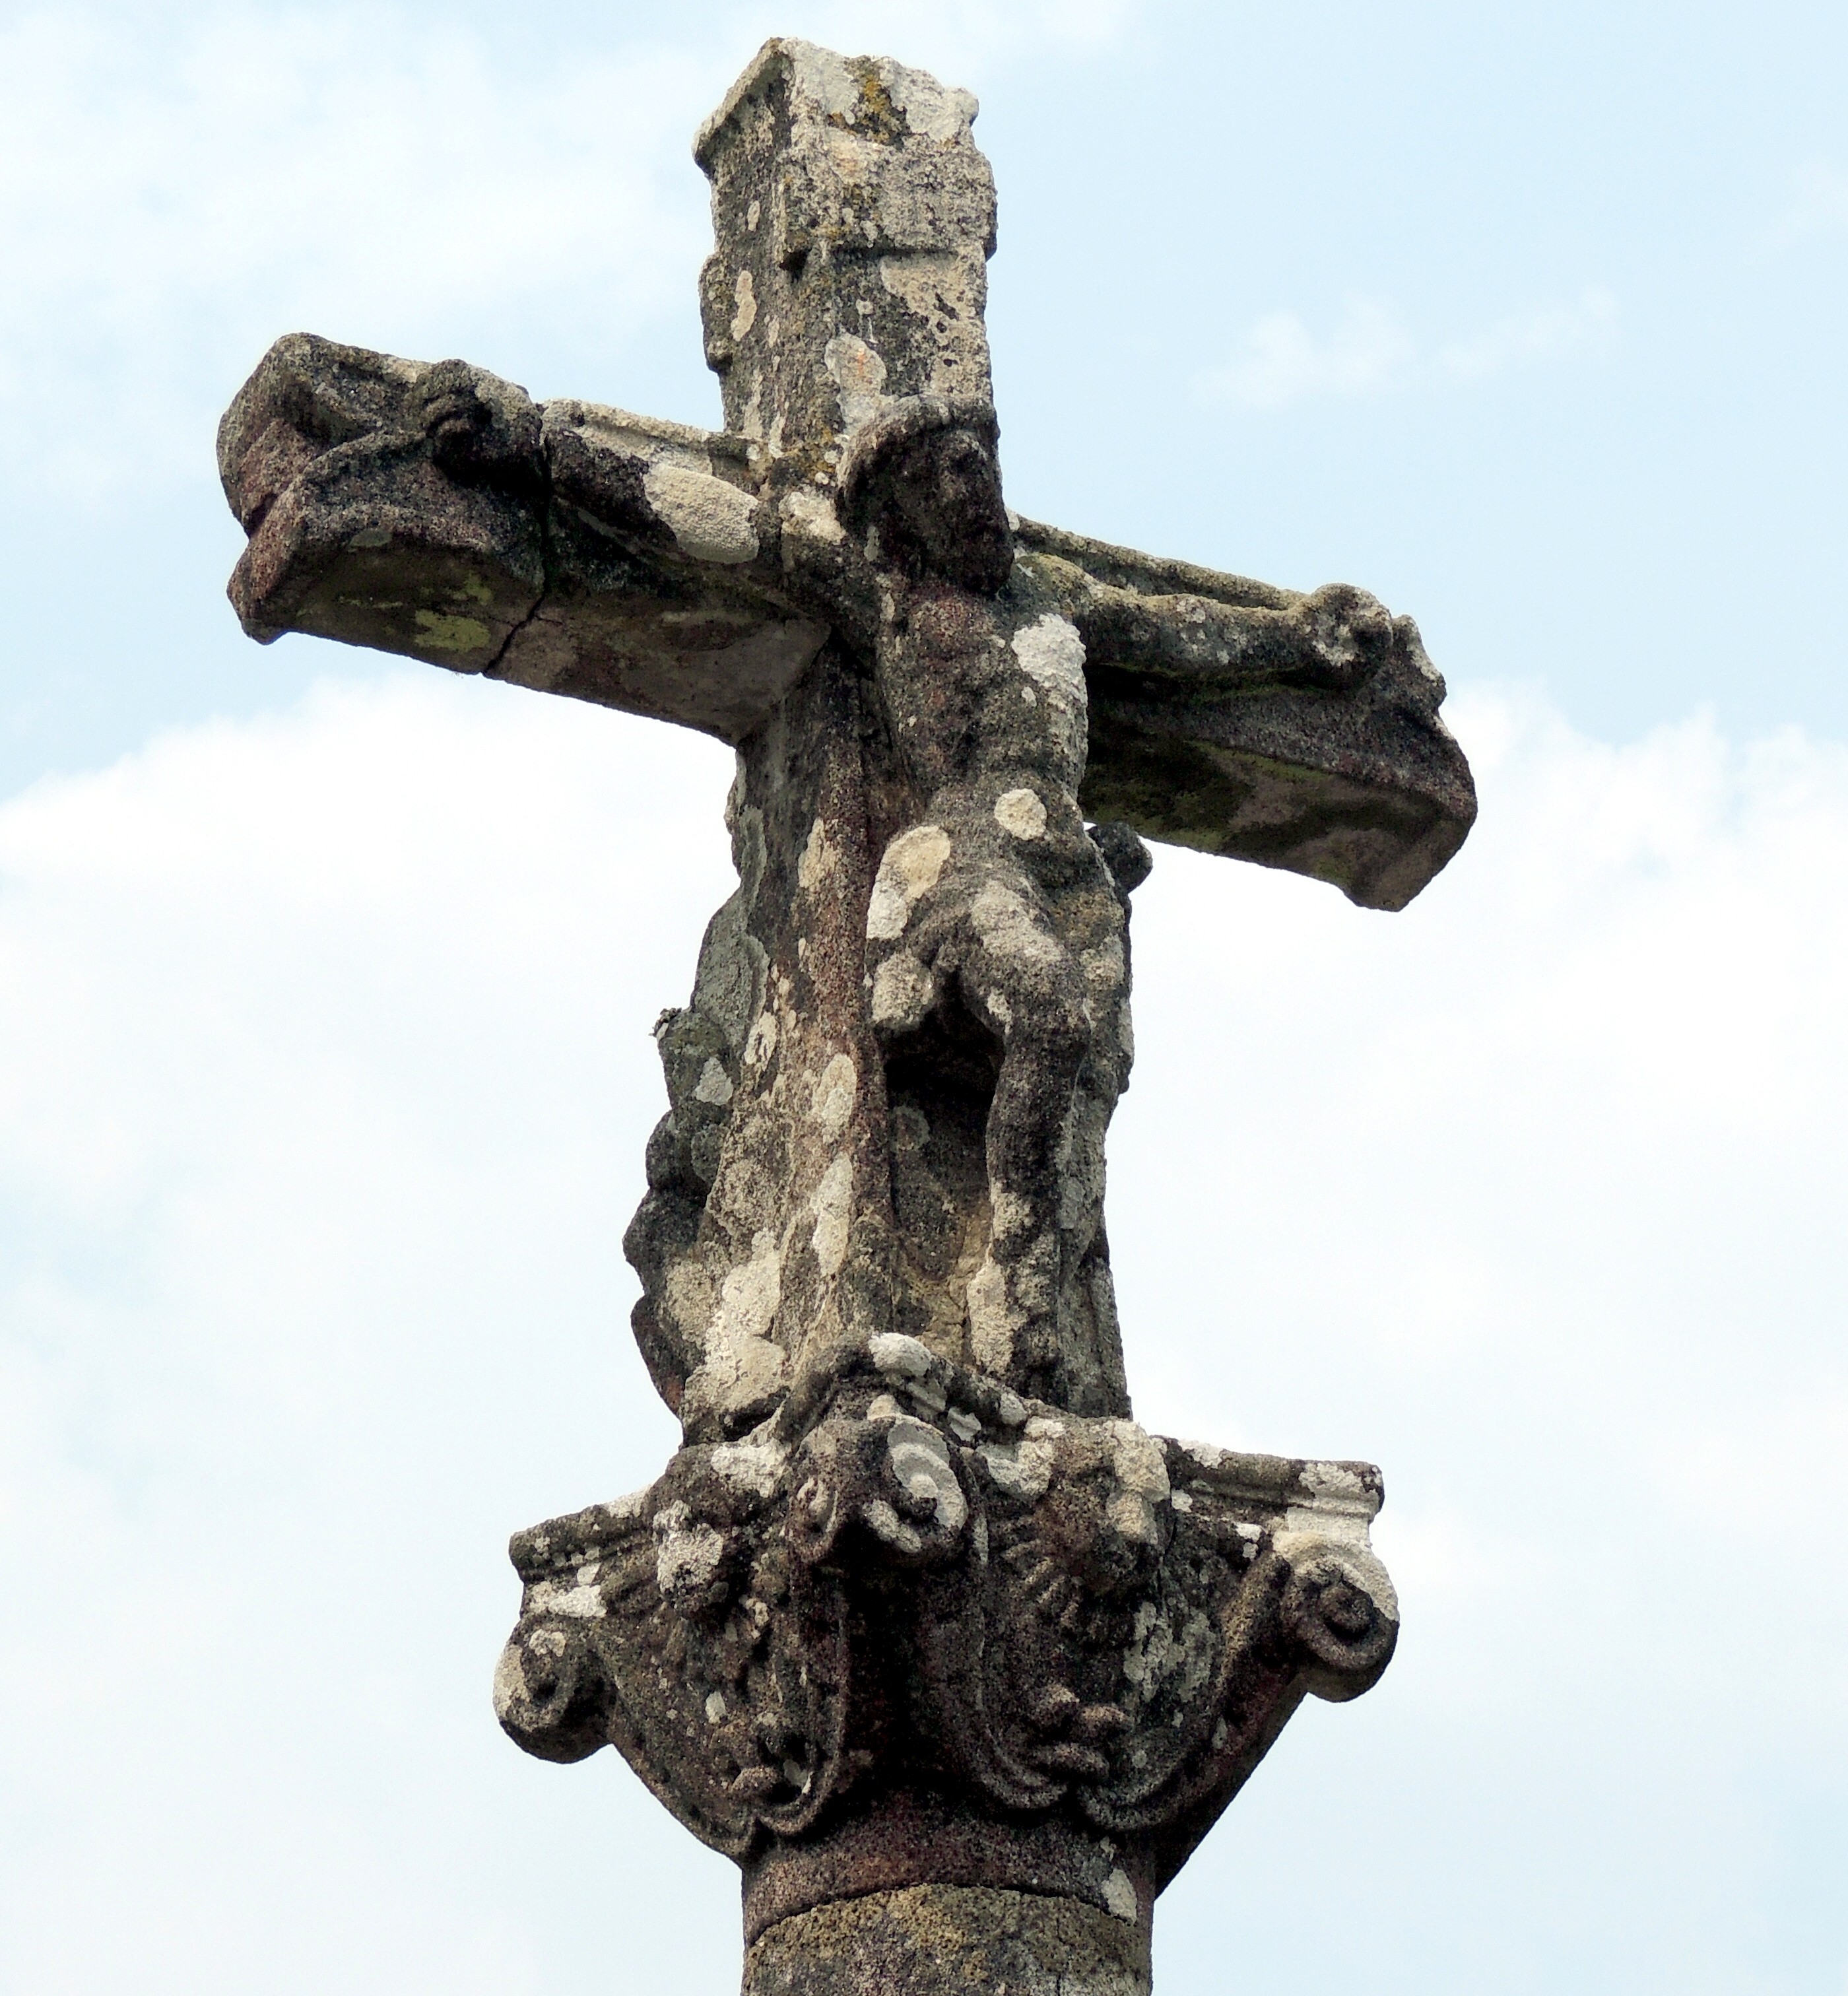
monument, statue, symbol, cross, sculpture, art, carving, crucifix, stone carving